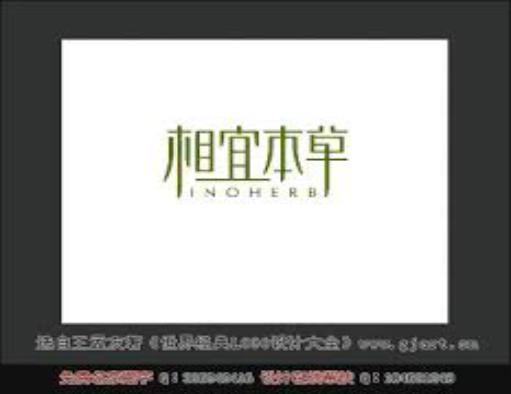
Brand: INOHERB-1
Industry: Necessities